Jimi Jamison

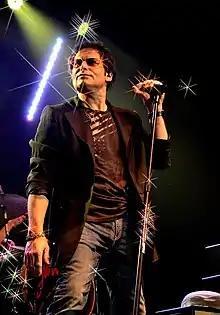
Jamison performing at the Rainbow

Jimmy Wayne Jamison (August 23, 1951 – September 1, 2014) was an American singer. Best known as Jimi Jamison, he earned recognition as the frontman for the rock bands Target, Cobra, and Survivor from 1984 to 1988, performing the songs "Burning Heart" from the film "Rocky IV", "The Moment of Truth" from "The Karate Kid", along with other top-20 Survivor hits "I Can't Hold Back", "High On You", "The Search Is Over" and "Is This Love". He officially rejoined Survivor in 2000, remaining in the group until 2006, and rejoined again in 2011. Acclaimed for his vocal abilities, Jamison is also known for having co-written and performed the theme song "I'm Always Here" for the 1990s TV series "Baywatch".